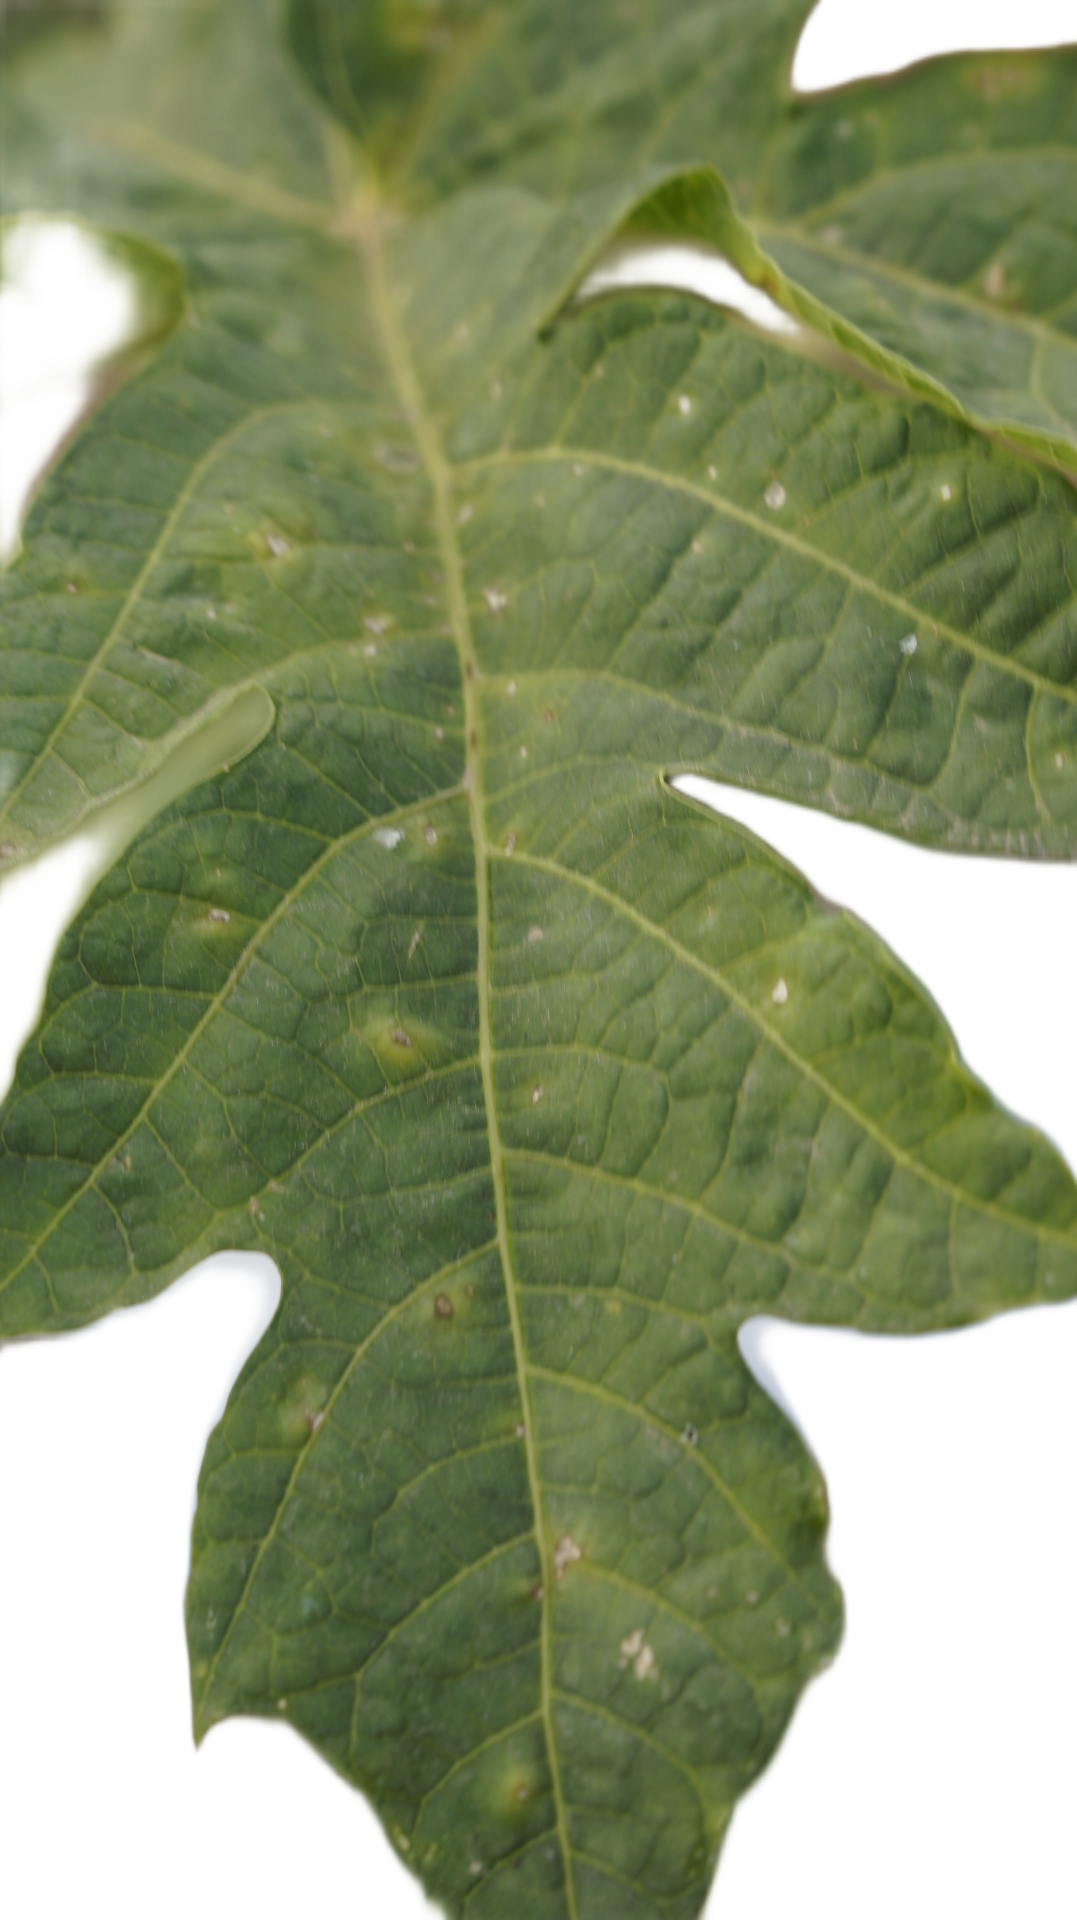
Crop: Papaya
Label: Carica_Insect_Hole